Noura Al Kaabi

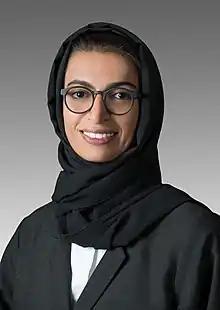

Her Excellency Noura bint Mohammed Al Kaabi is an Emirati politician and businesswoman currently serving as Minister of State at the UAE Ministry of Foreign Affairs. She previously served as Minister of Culture and Youth from 2020 to 2023 for the United Arab Emirates. She has held the position since October 2017. Previously, she was the Minister of State for Federal National Council Affairs from February 2016 to October 2017. She has also been the chairperson of the twofour54 since 2012 and Abu Dhabi Media since 2017.